Orotate phosphoribosyltransferase

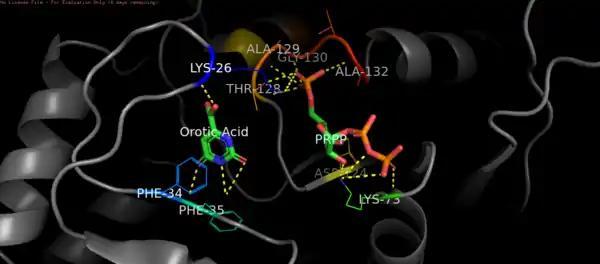
Active site of orotate phosphoribosyltransferase bound to orotic acid and PRPP in Salmonella typhimurium. Stabilizing residues are shown, including Lys 26, Phe 34 and Phe 35 which stabilize orotic acid, as well as Thr 128, Ala 129, Gly 130, Ala 132, Asp 124, Lys 26 and Lys 73.

Defects in orotate phosphoribosyltransferase have been implicated in numerous medical conditions. Defects in the orotate phosphoribosyltransferase domain of UMPS cause orotic aciduria in humans, which is a rare hereditary metabolic disease resulting from problems with pyrimidine metabolism. It can lead to megaloblastic anemia and orotic acid crystalluria, which is associated with physical and mental impairments. Orotic aciduria was first reported in 1959 when excess orotic acid was found in the urine of an infant. When individuals have a mutation leading to loss of orotate phosphoribosyltransferase activity and thus UTP production, orotic acid builds up and can be as high as 1.5g/day in infant urine. This is because UTP is the normal end product in healthy individuals in the pyrimidine synthetic pathway and normally regulates the pathway. Orotic acid buildup can lead to precipitation in the kidney and eventually renal failure. Similarly, in Holstein cattle, UMPS deficiency is caused by an autosomal disorder which leads to death of offspring in the early embryonic state.